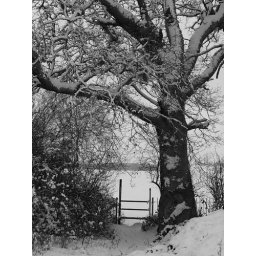
Taken whilst walking the dogs (and children!) in the snow in the green belt behind Newton Farm.